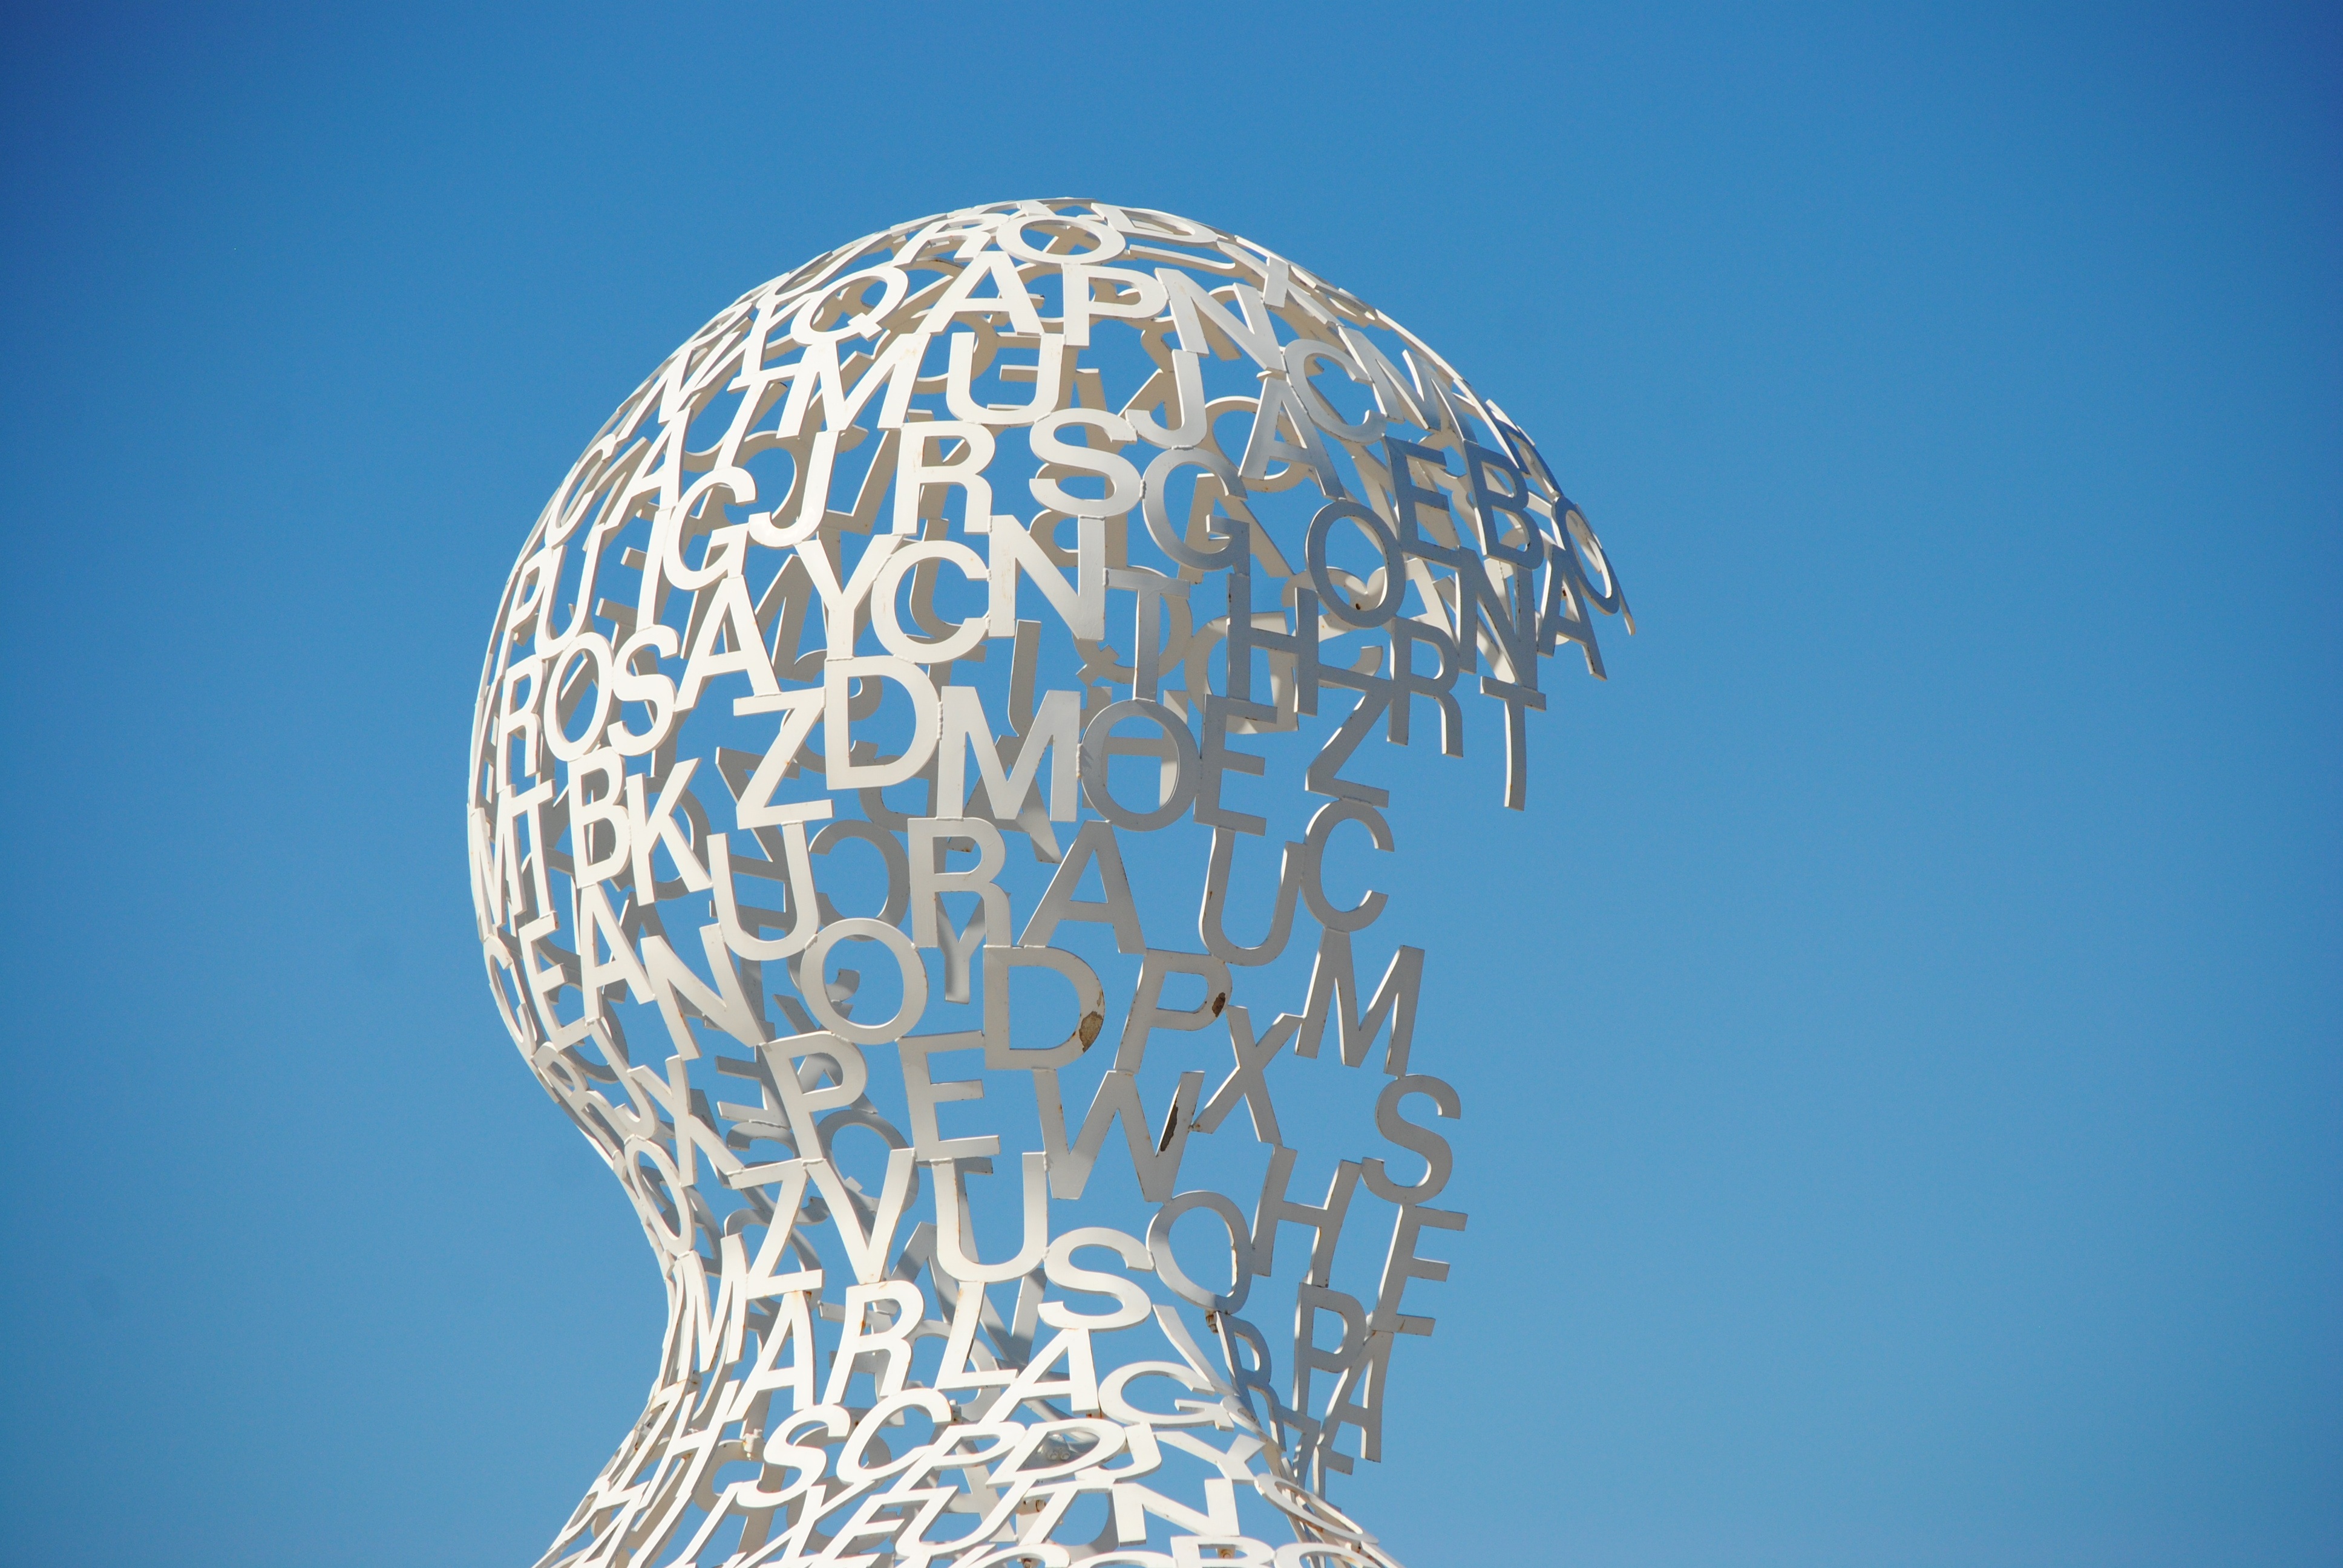
water, sky, statue, sphere, antibes, organism, sculpture metal